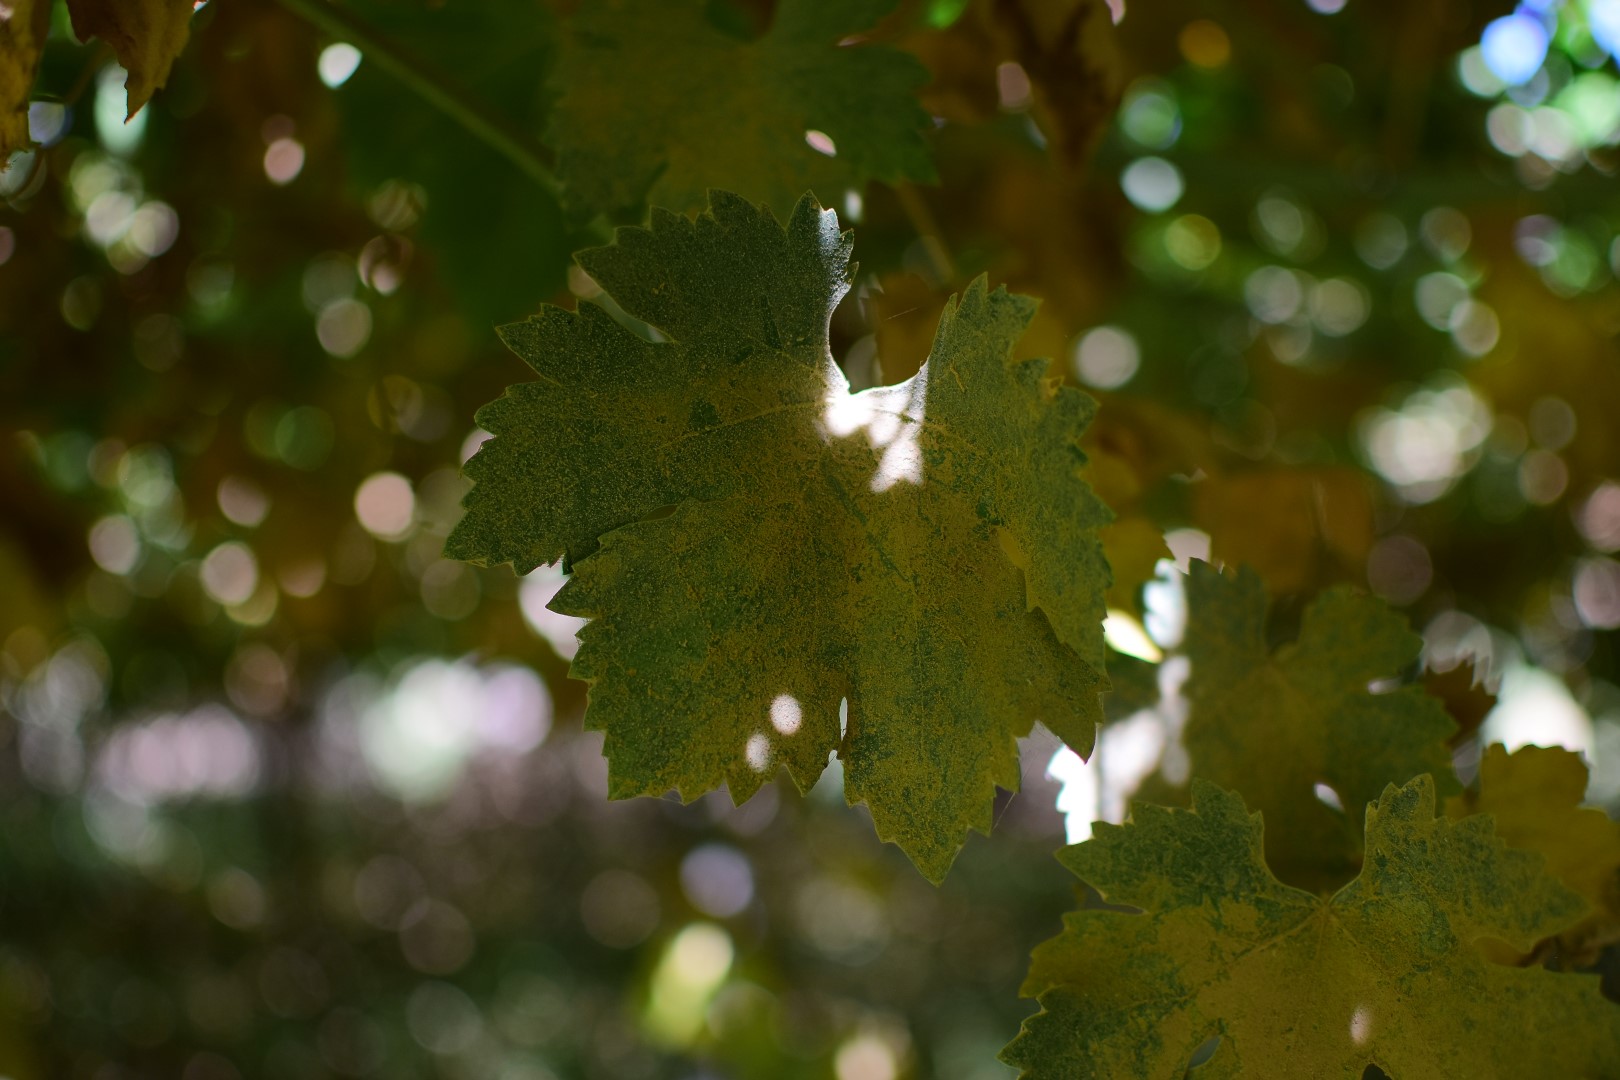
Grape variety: Halawani